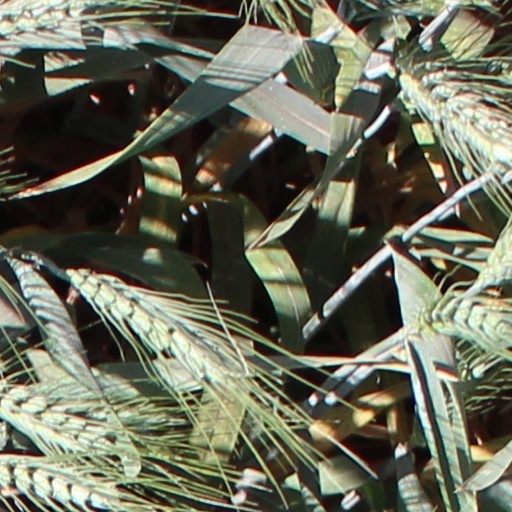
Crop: wheat